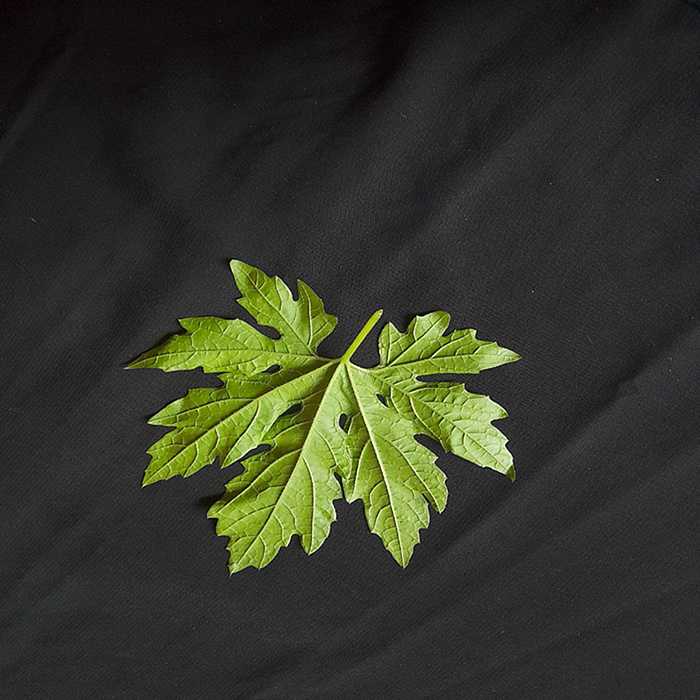
Plant: Bitter Gourd
Label: Fresh leaf